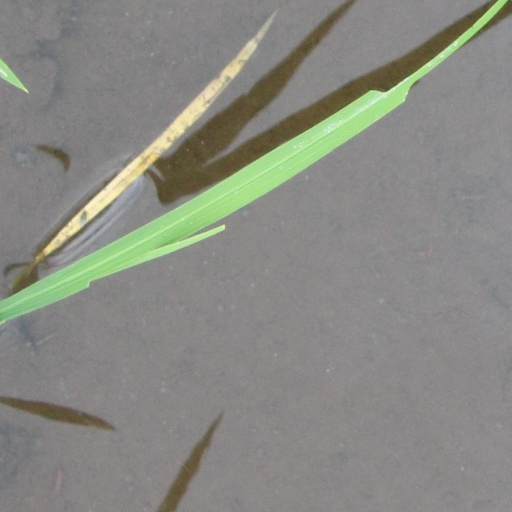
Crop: rice